Barbican Estate

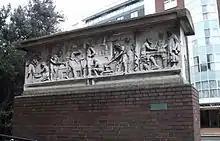
Frieze recovered from Bryers and Sons building at 53 and 54 Barbican. The building survived wartime bombing but was demolished to make way for the redevelopment. The Frieze was preserved as a monument.

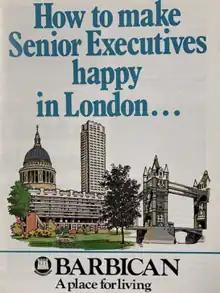
This Barbican Estate brochure from the late 1970s, produced by the Corporation of London, shows the envisaged target market for the flats.

During World War II the City suffered serious damage and loss of life. The Cripplegate ward was virtually demolished and by 1951 the resident population of the City stood at 5,324, of whom 48 lived in Cripplegate. Discussions began in 1952 about the future of the site, and the decision to build new residential properties was taken by the Court of Common Council on 19 September 1957.